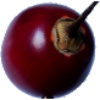
Label: Tamarillo 1